Shimenawa

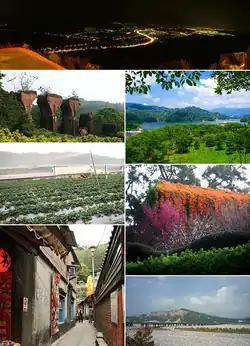
Miaoli County in Taiwan

During the 2017 "Yokohama Triennale", Indonesian artist Joko Avianto's artwork, "The border between good and evil is terribly frizzy", was displayed in the center of the hall in the Yokohama Museum of Art. The name, taken from the quote "The border between good and evil is terribly fuzzy" by Czech novelist Milan Kundera, changed 'fuzzy' to 'frizzy' because of the twisted, -inspired shape of his artwork. Avianto took the meaning of to separate 'the sacred and the profane', or 'the ideal and the secular', as inspiration in his work, using it to symbolise the boundary between 'the earth and heaven'.